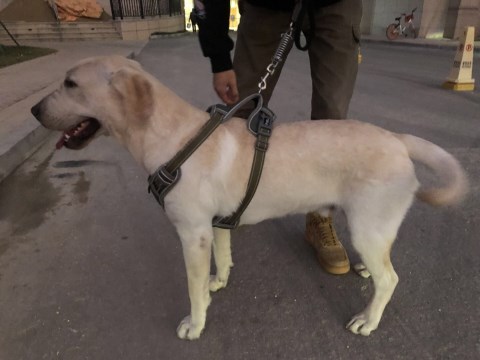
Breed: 3580-n000122-Labrador_retriever